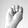
ASL letter: M